Jules Cluzel

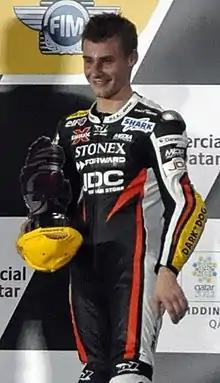
Cluzel at the 2010 Qatar Grand Prix

Jules Cluzel (born 12 October 1988 in Montluçon, Allier) is a French former motorcycle racer.